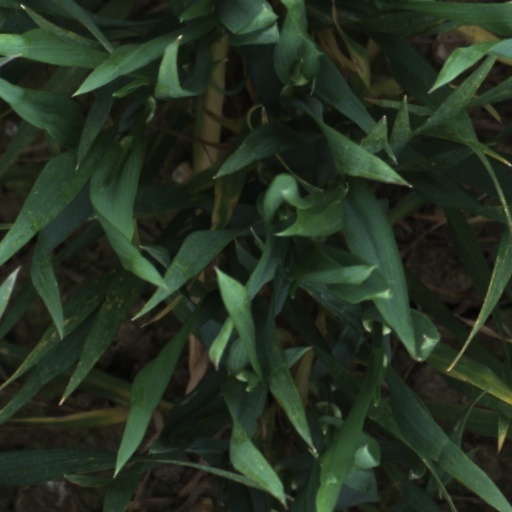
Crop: wheat